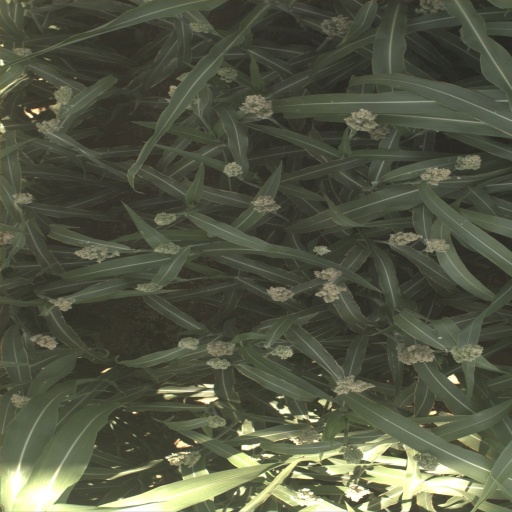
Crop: sorghum